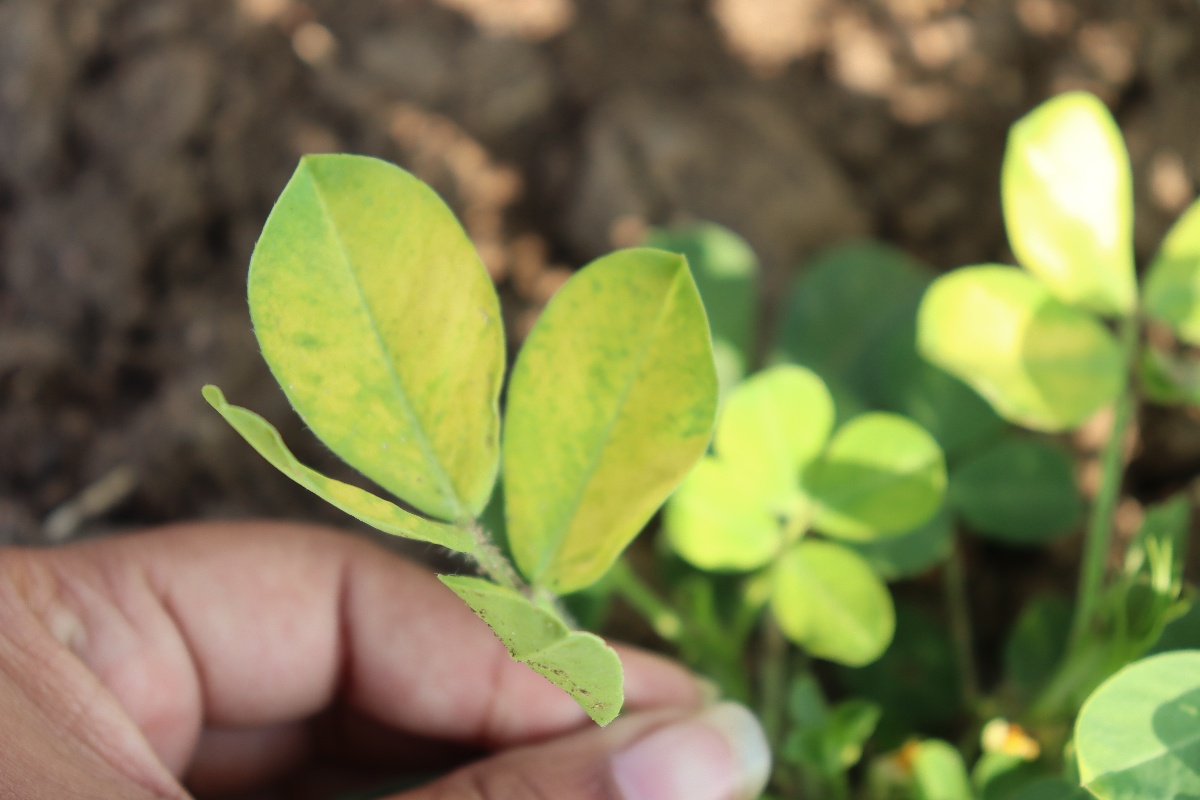
Label: nutrition deficiency